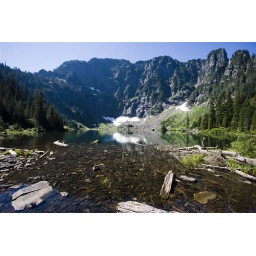
Lake 22 taken from the wooden bridge built around the lake